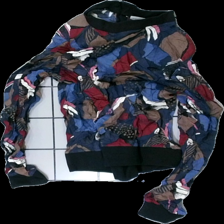
View: front
Type: Top
Category: Ladies
Brand: Not in the list
Brand text on label: AA
Colors: Blue, White, Brown, Multicolor
Material: 100% viscose
Pattern: Geometric print
Cut: Regular
Size: 40
Season: All
Trend: 80s
Damage: mycket skrynklig
Price range: <50
Recommended usage: Export
Description: blå tröjamed massa olika färger och mönster med svarta muffar. mycket skrynklig men inget annat fel